Clemson-class destroyer

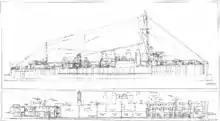

Upgrading the gun armament from to guns was also considered, but only five ships (DD-231 to DD-235) were armed with 5-inch guns. In addition, the tapered stern of the "Wickes"-class destroyers resulted in a large turning radius and a correction to this defect was also sought, although this was not corrected in the final design. In the end the General Board decided the speed be retained so as to allow the "Clemson" class to be used as a fleet escort. The pressing need for destroyers overruled any change that would slow production compared to the proceeding "Wickes" class. Wing tanks for fuel oil were installed on either side of the ships to increase the operational range. This design choice meant the fuel oil would be stored above the waterline and create additional vulnerability, but the Navy felt a range was worth the risk. Additional improvements included provisions for 5-inch guns to be installed at a later date, an enlarged rudder to help reduce the turn radius, and an additional anti-aircraft gun on the after deck-house.